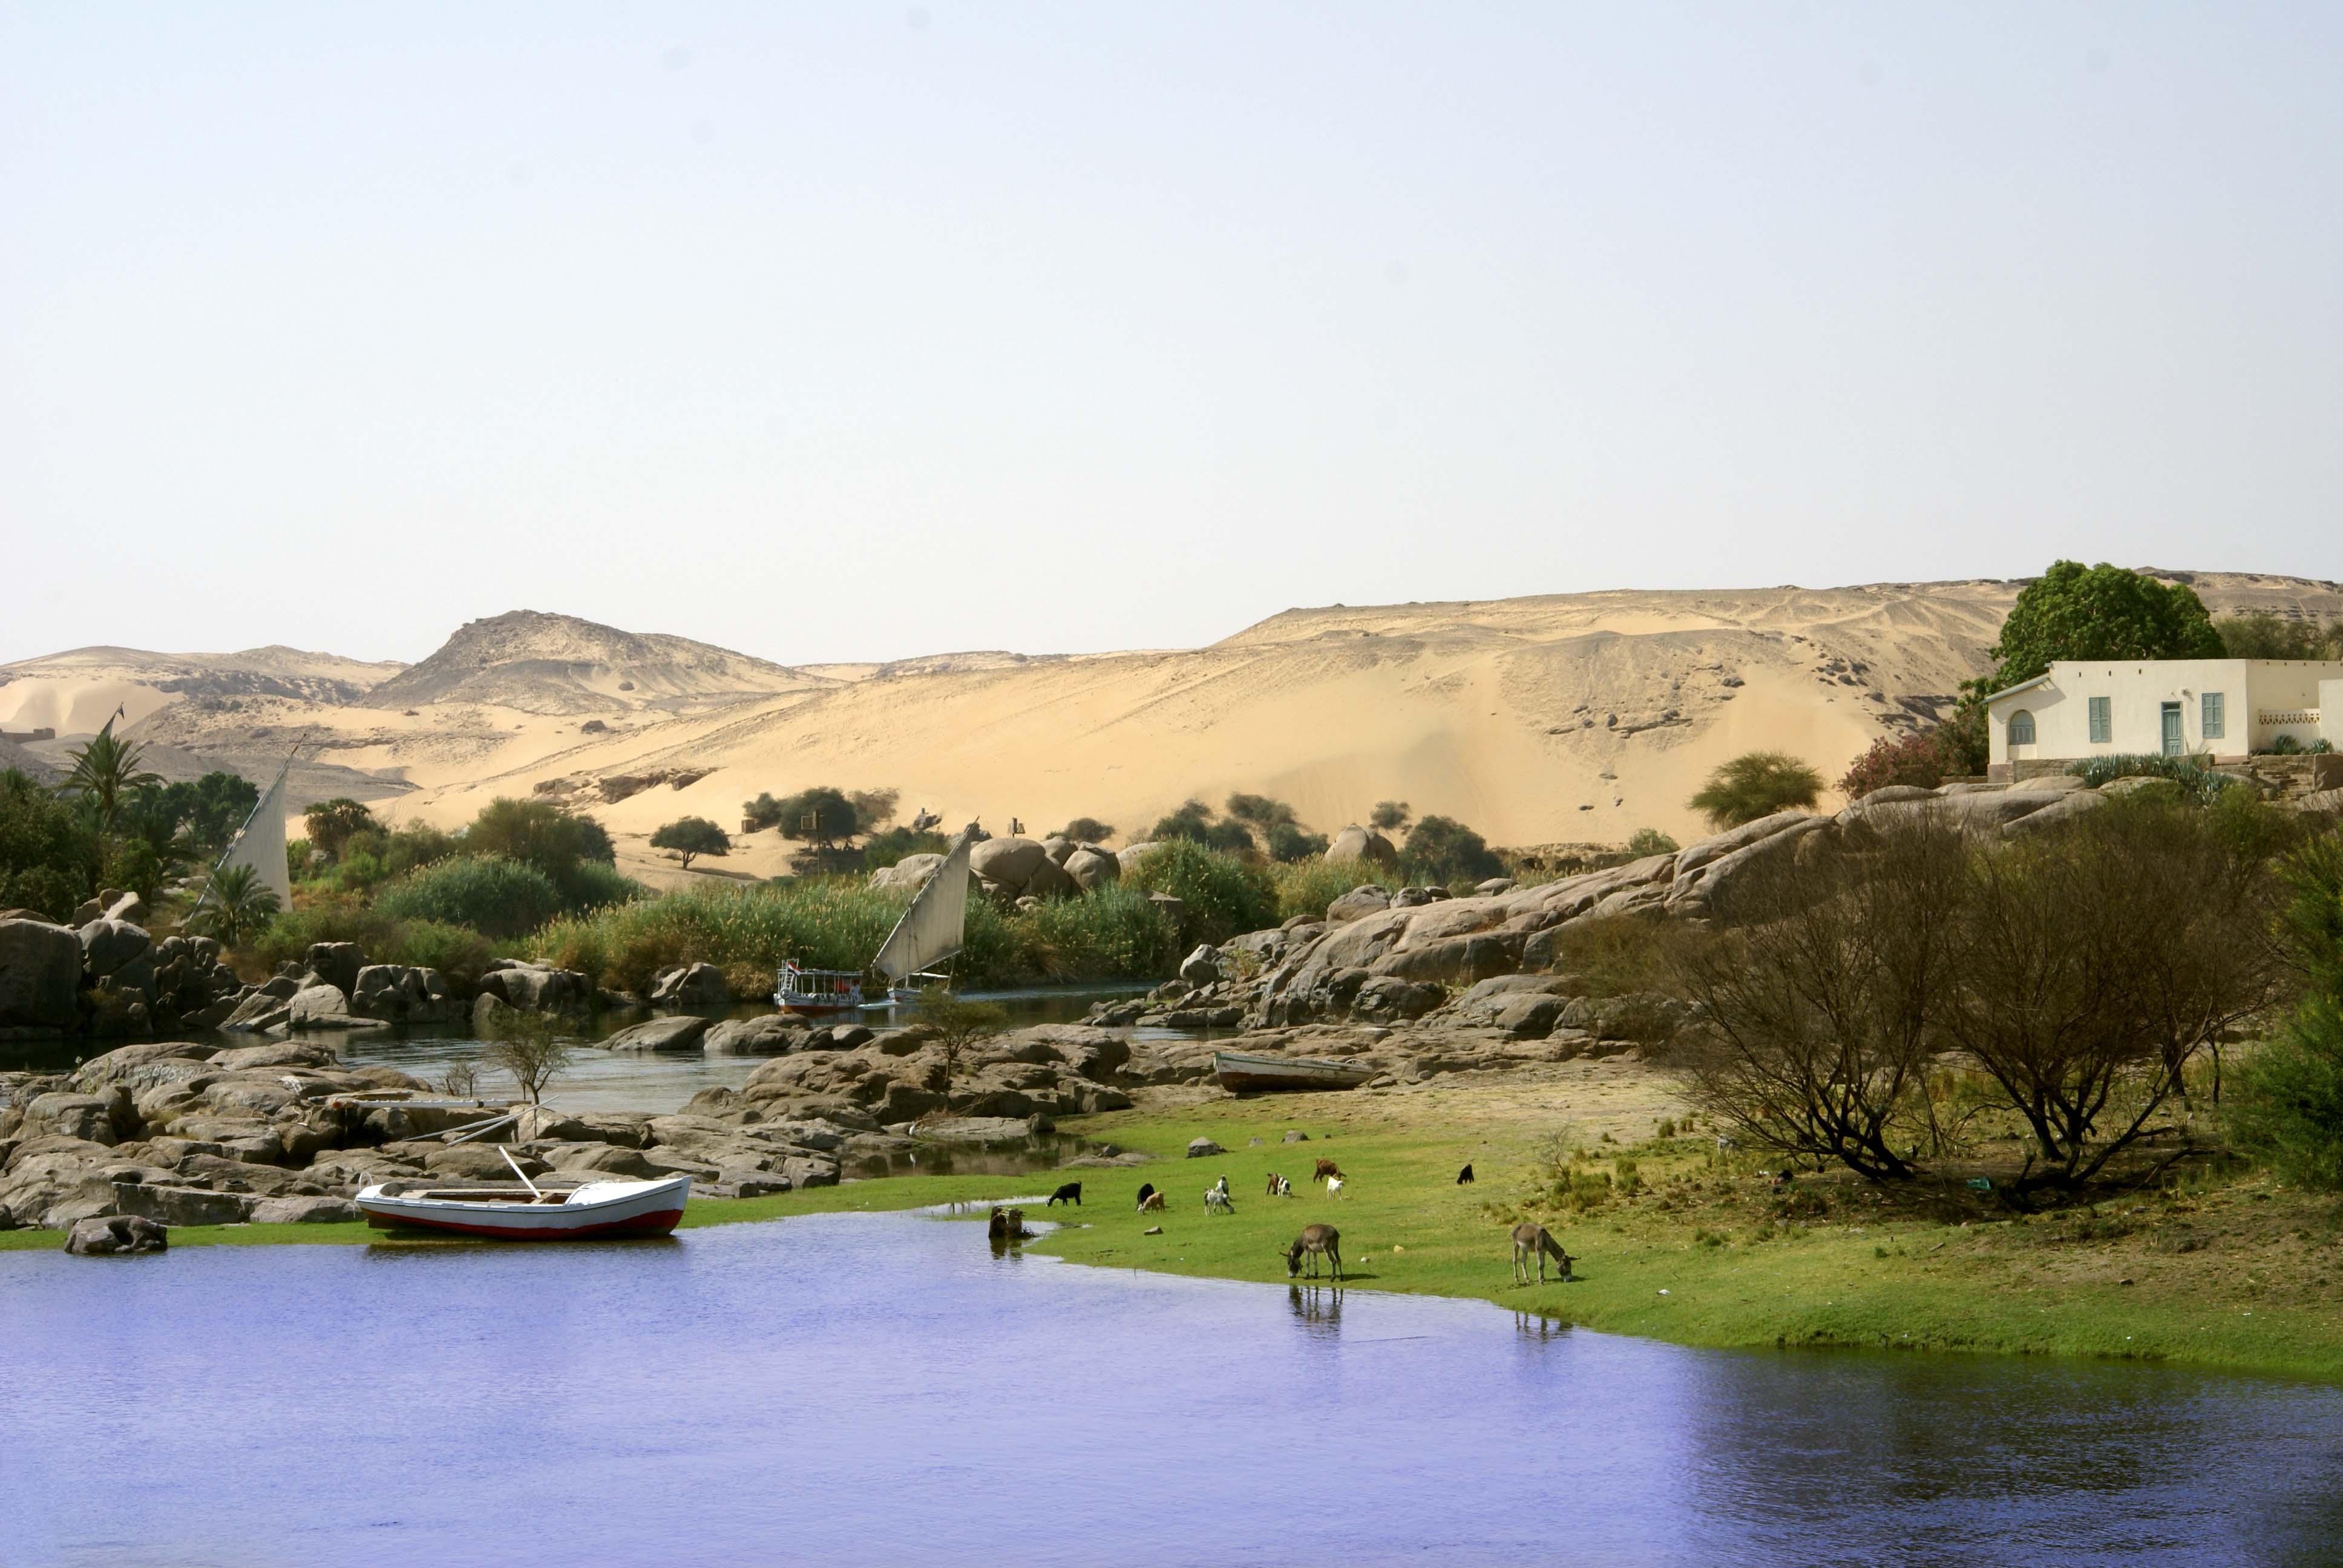
landscape, sea, coast, desert, shore, lake, river, valley, vacation, bay, reservoir, egypt, wadi, nile, aswan